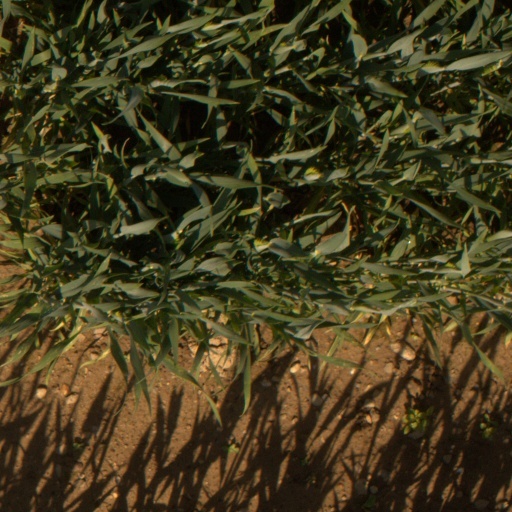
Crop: wheat